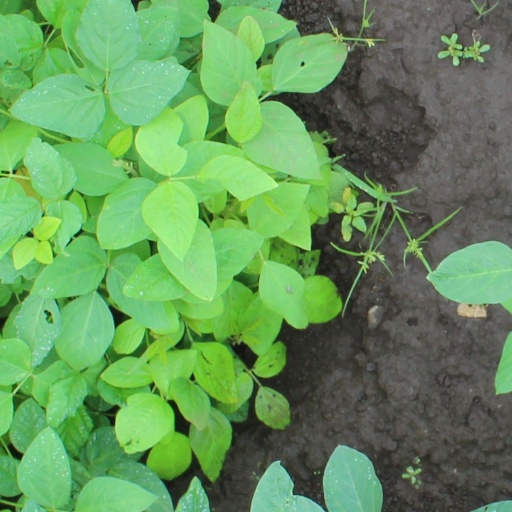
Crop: soybean